Mikhail Kasyanov

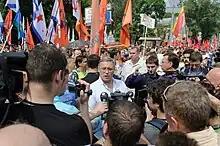
Kasyanov during the 2011–2013 Russian protests

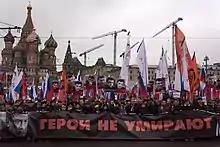
Kasyanov takes part in a march in memory of assassinated opposition politician Boris Nemtsov in Moscow, 1 March 2015

Kasyanov claimed that the decision to prevent his candidacy was taken by Putin himself, who he claimed was afraid that, in a fair election, Dmitry Medvedev might lose.